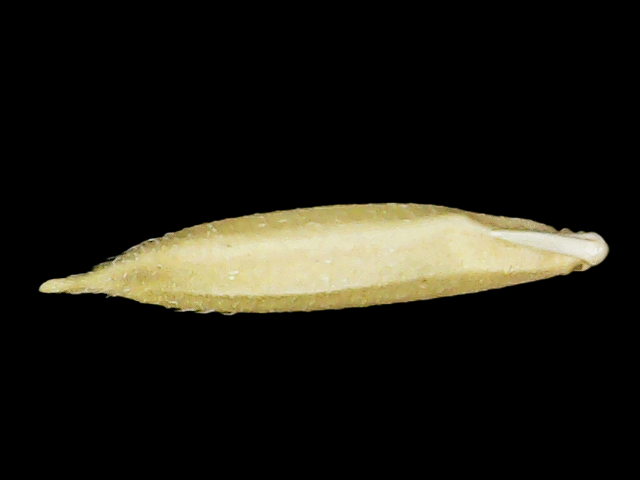
Rice variety: Binadhan25